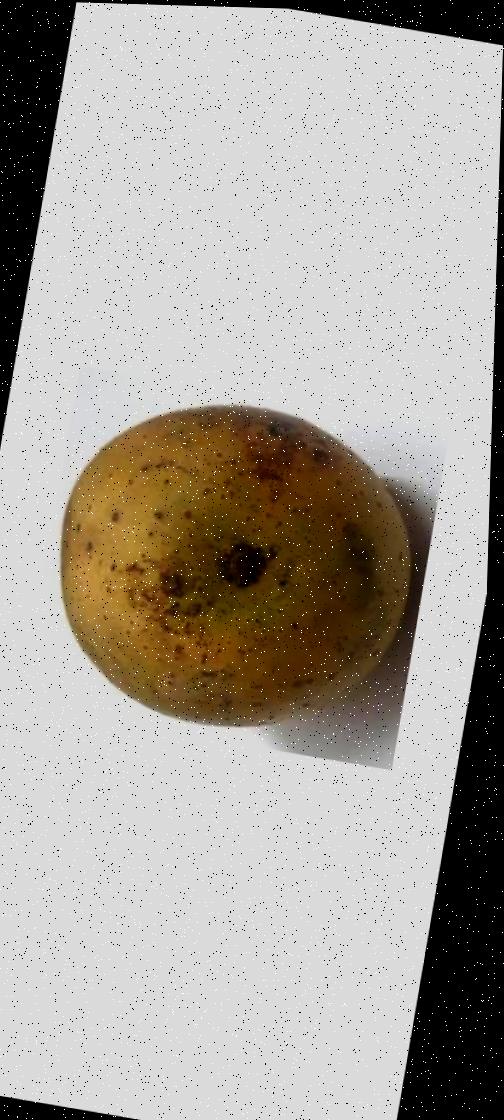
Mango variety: Gourmoti